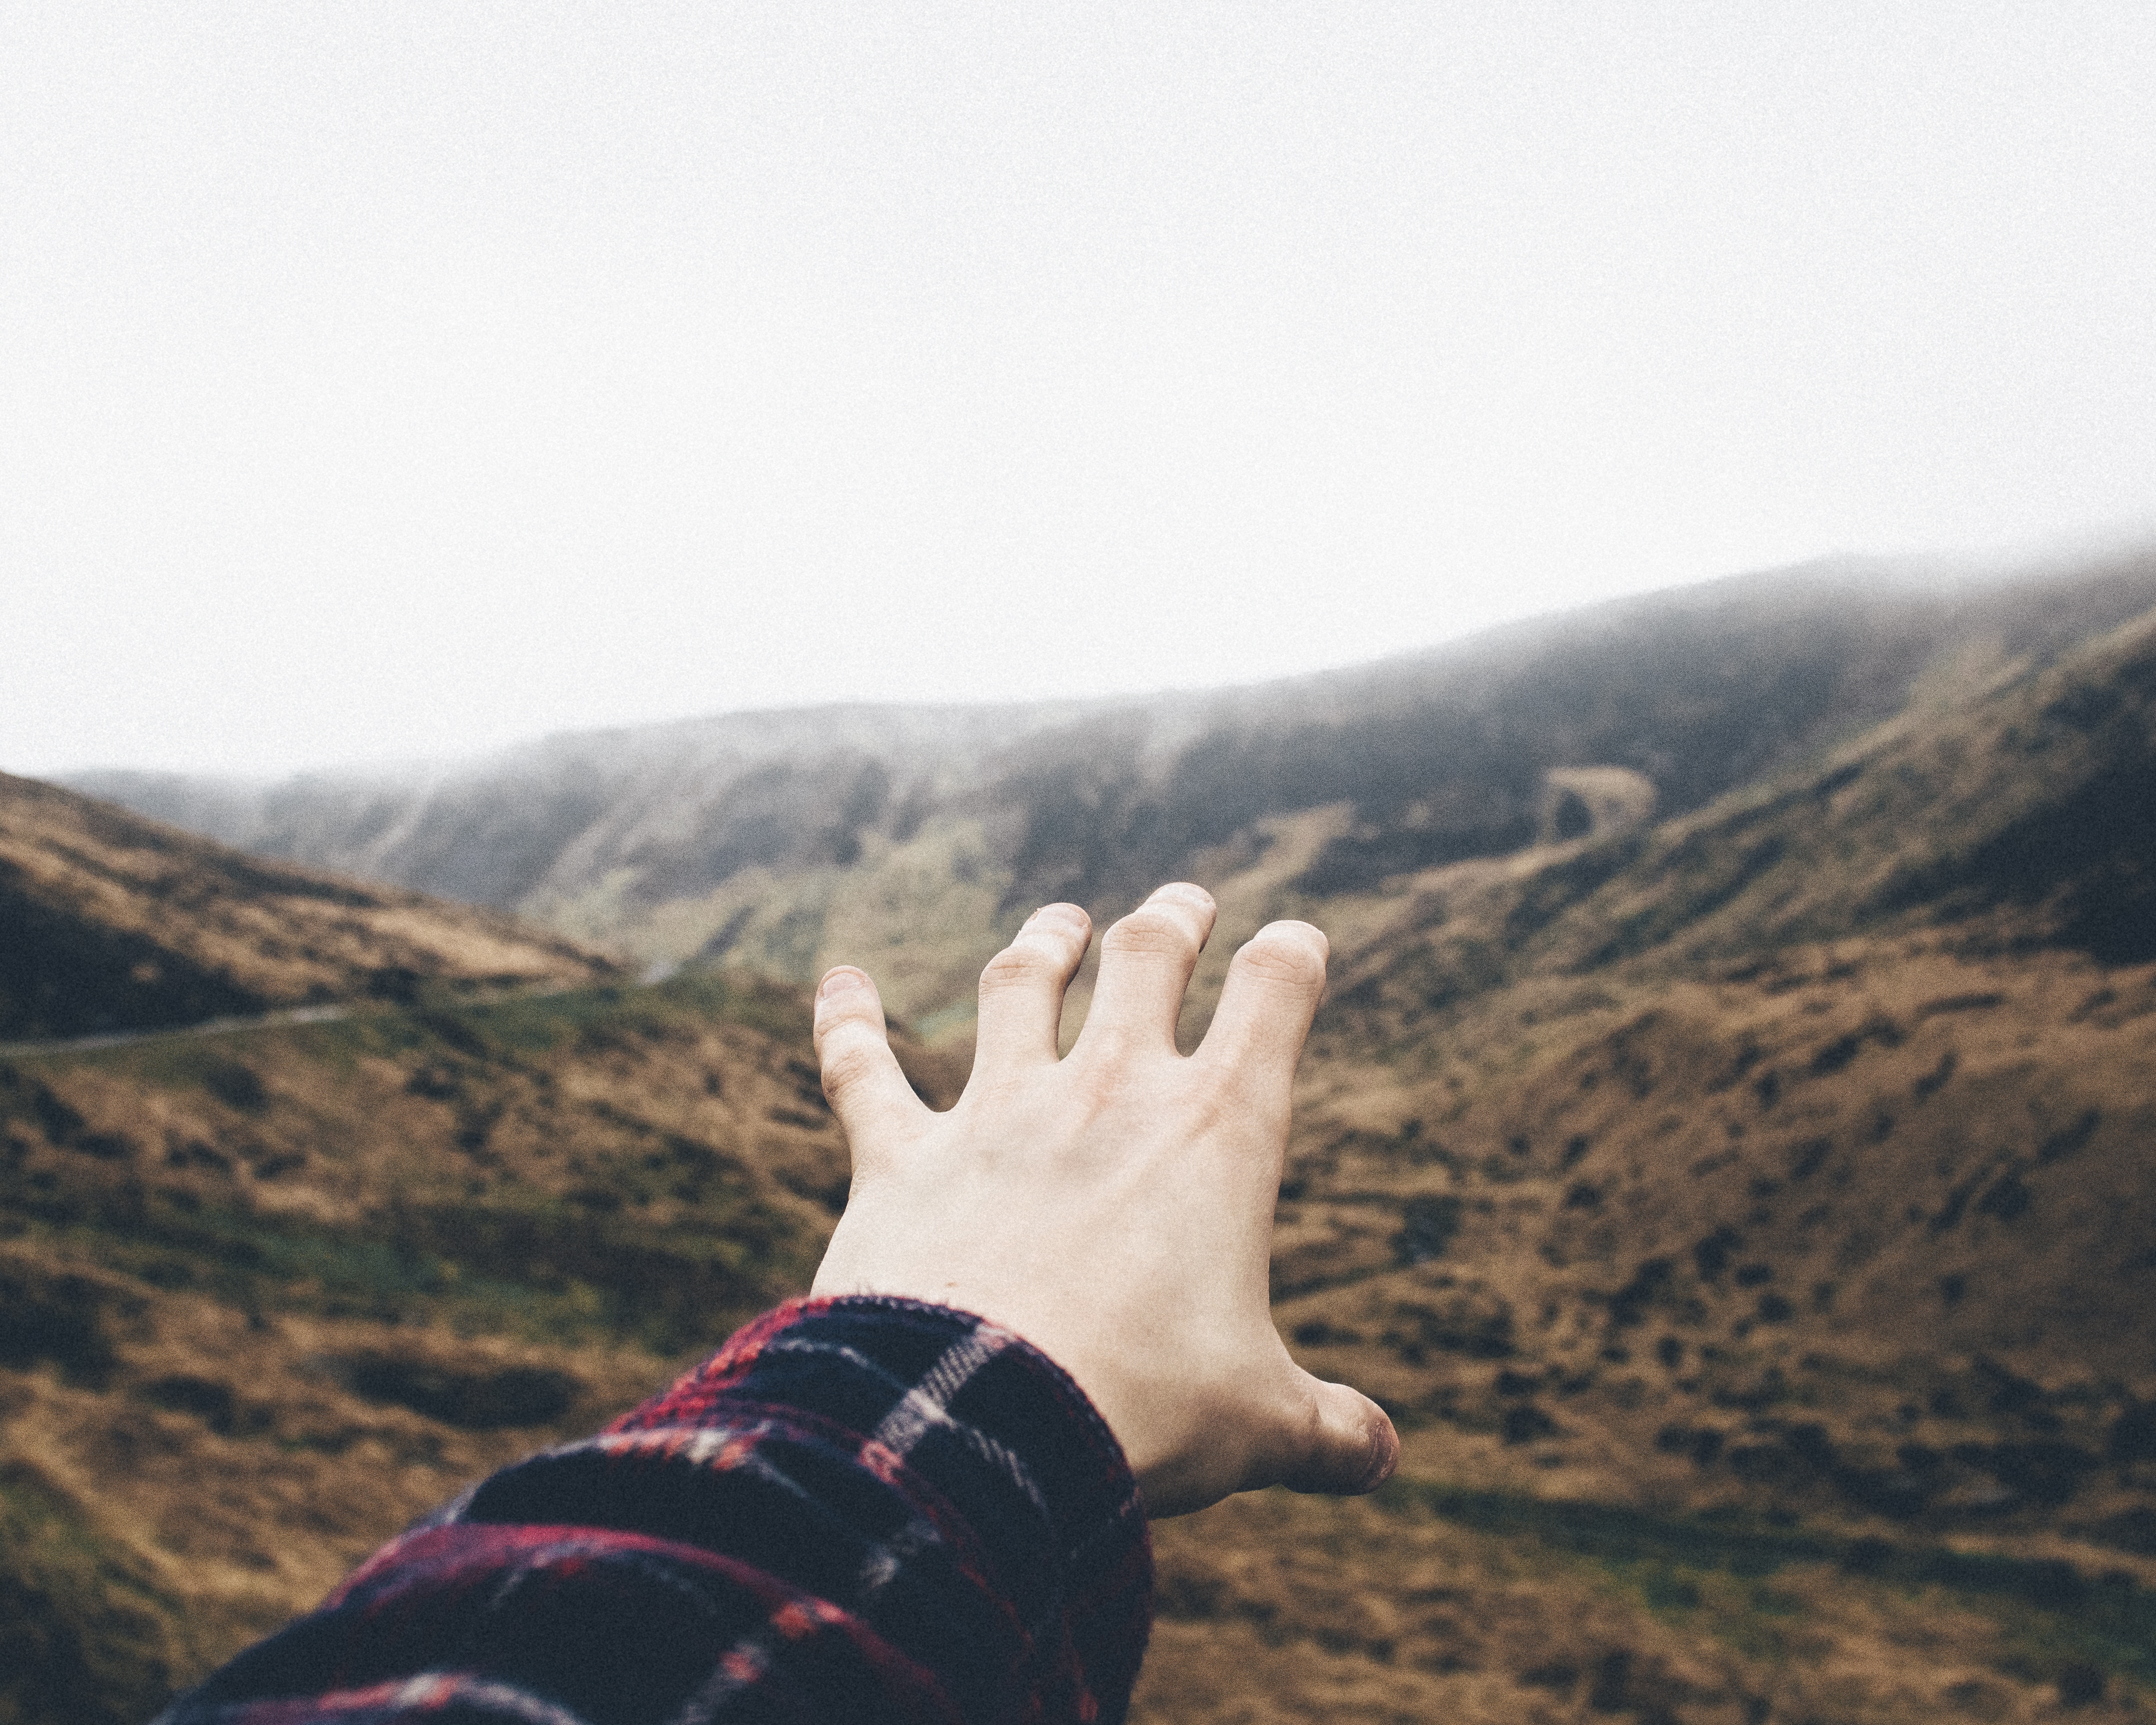
hand, mountain, cloudy, morning, reach, reaching, atmosphere of earth, human action